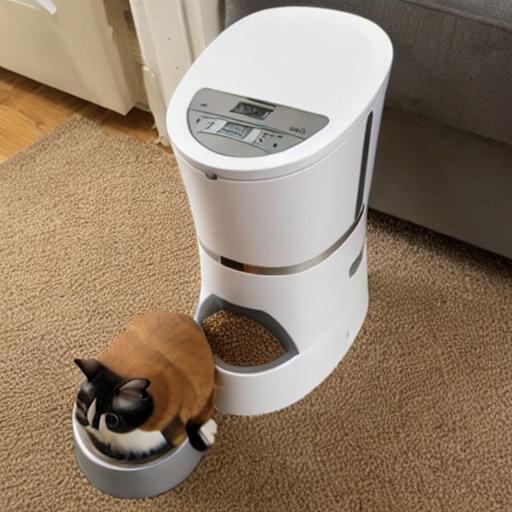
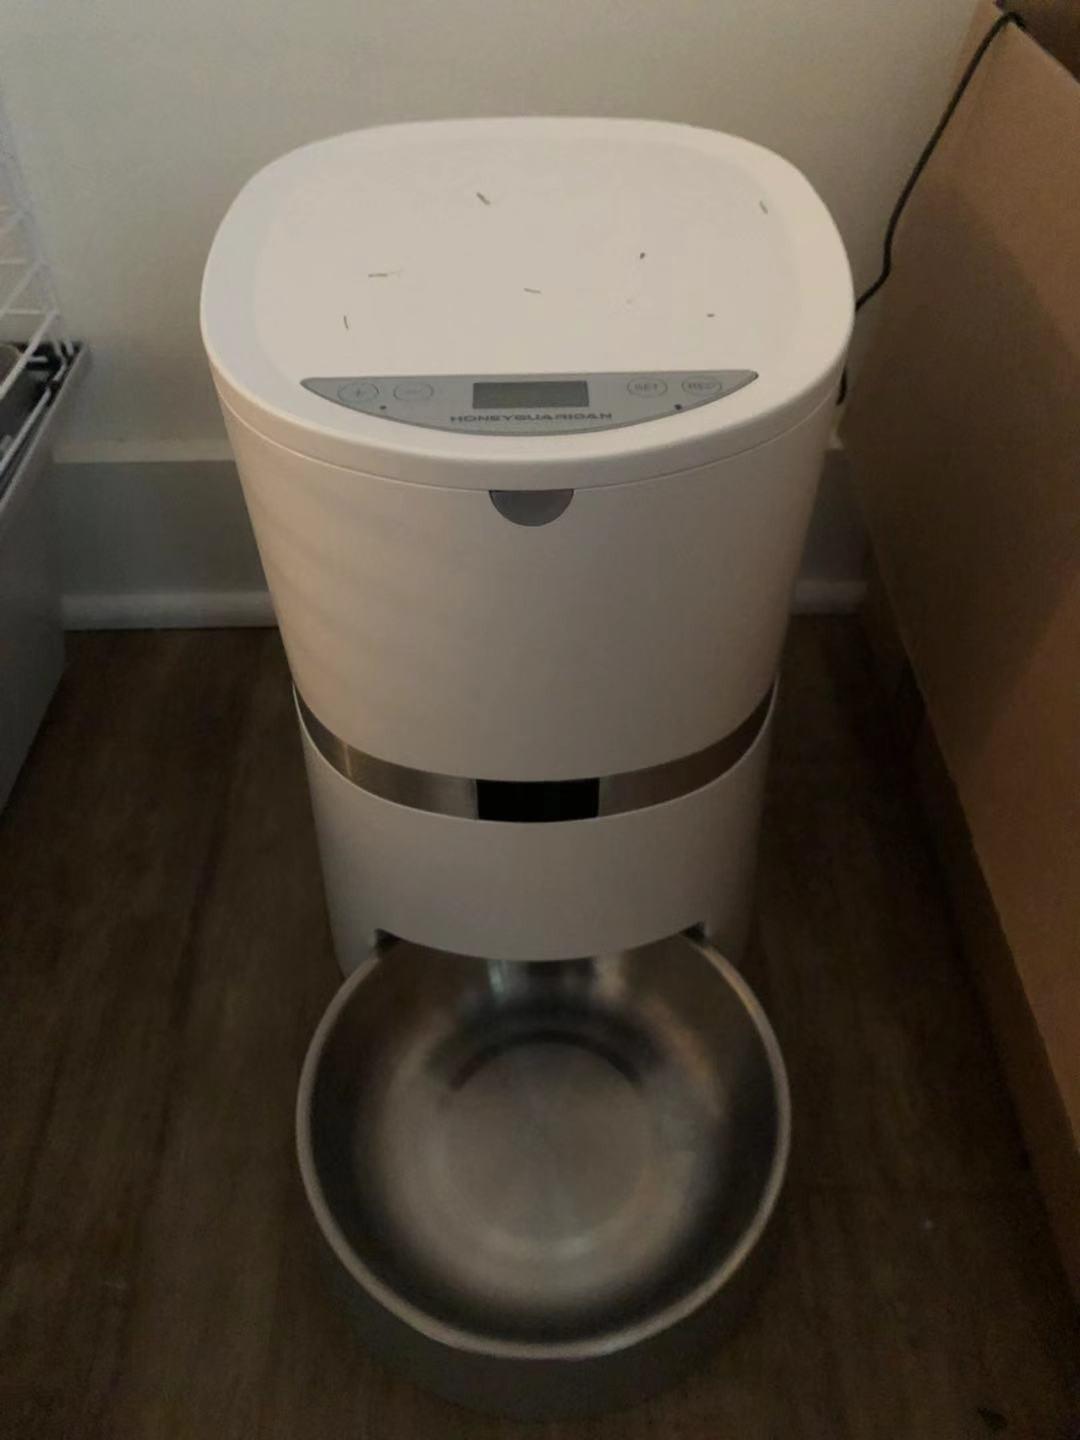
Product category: items_feeder
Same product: no